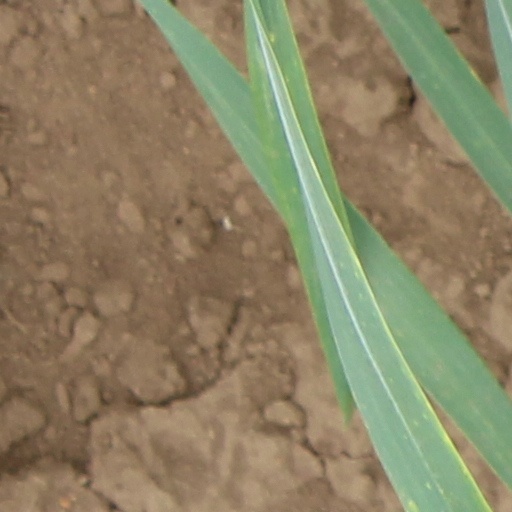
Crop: wheat